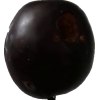
Label: plum